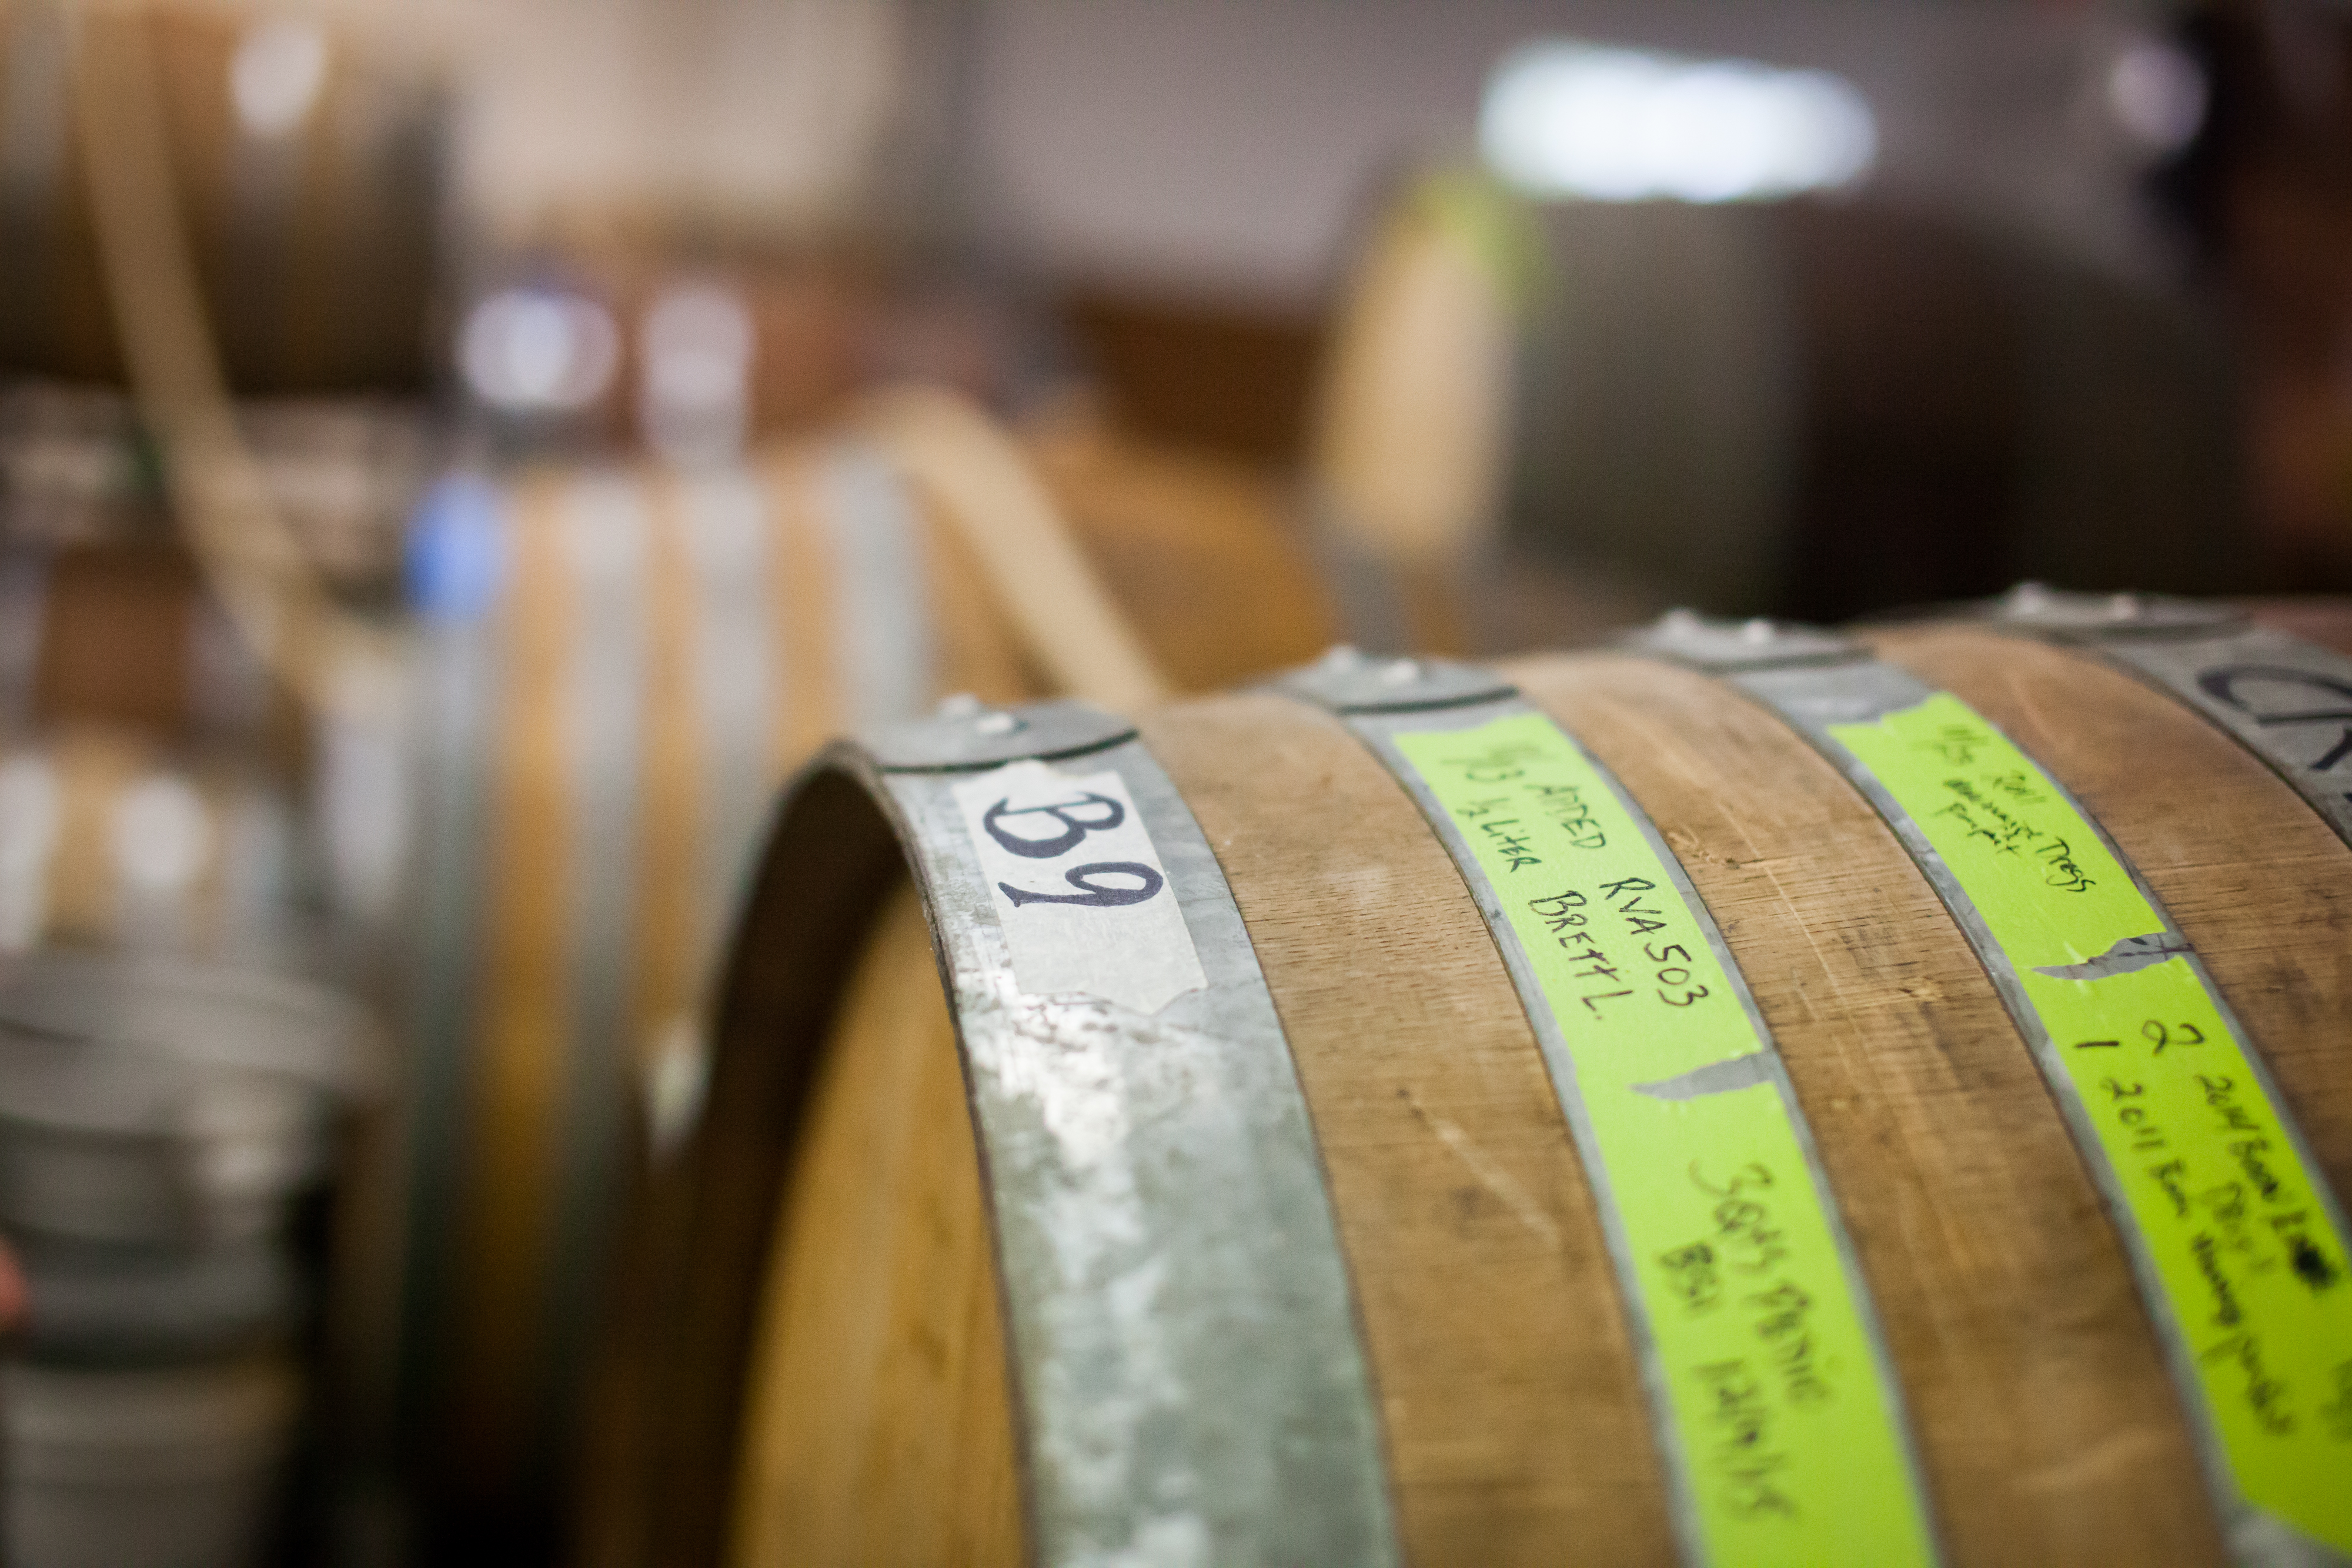
wine barrel, beer barrel, brewery, winery, cask, drink, barrel, wood, distilled beverage, bottle, wine, product, liqueur, glass bottle